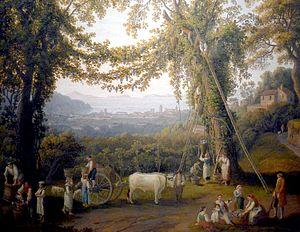
La viticulture à Saint-Marin est l'une des plus dynamiques de la péninsule italienne. Elle le doit tant à son climat, qu'à son terroir et à une sélection de cépages entreprise par les vignerons de la République regroupés en Consortium. Sa réglementation sévère pour pouvoir présenter des vins typiques lui permet de récolter de prestigieuses récompenses aux concours internationaux.